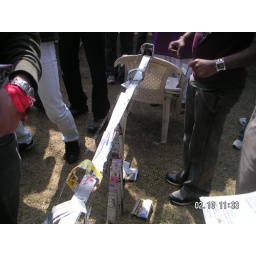
The paper bridge built by engineers from the Singhania family. Nicknamed the suicide bridge for its narrow side. rail-less design!!